Tomicus piniperda

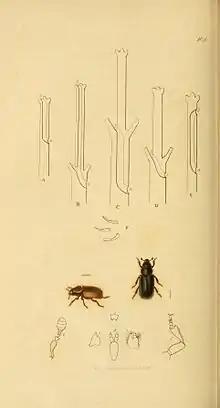
Pine shoot galleries. Plate from John Curtis's "British Entomology"

"T. piniperda" is black or dark brown, 3.5–4.8 mm long, with a cylindrical body, rounded at the head and abdomen ends. It breeds in recently dead and dying trees, most often in windblown trees lying on the ground but also in fire-killed standing trees. The adults tunnel a breeding gallery in the spring, up to long, parallel to the wood grain where they lay their eggs. On hatching, the larvae chew through the phloem radially from the gallery for several months, emerging as new adults in late summer. The adults then feed through the autumn and winter on the pith in strong apical shoots of healthy young trees, killing the bored-out shoots. This does not kill the tree, but causes damage to the growth form, lowering the economic value of the timber by reducing growth rates and stem straightness. They are also capable of damaging trees by infesting the trunk of the tree. There is one generation per year, with most adults dying after breeding many times, though a few survive to breed again a year later. In late winter to early spring, when daily high temperatures exceed , adults initiate flight from their overwintering sites and seek breeding material as a host, including recently cut pine trees, logs, branches, and stumps.